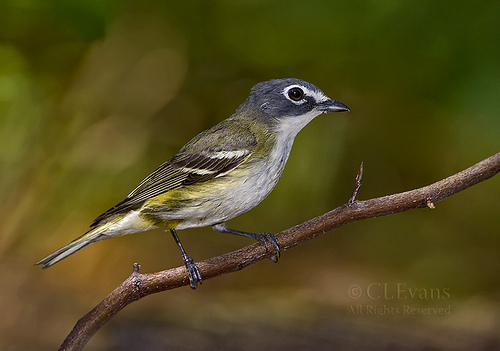
the bird has a grey head and a white belly with a white ring around the eye.
the small bird has a dark grey crown and a white belly and chest and a white wingbars.
the bird has a black eyering, white belly, and skinny feet.
this bird is white and brown in color with a sharp black beak, and black eye rings.
the small, colorful bird has a gray head, a white patch surrounding the eye and superciliary, a short, rounded beak, a white throat, breast and belly and some green patches on the abdomen.
a small bird, with a green back, black crown, white belly, and yellow flank.
this bird is white, gray, and yellow in color, with a small black beak.
this small bid has a bluish-grey rounded head, white eyerings and a pointed beak.
this particular bird has a belly that is white with black patchesa small colorful bird, with green coverts, and 2 white wingbars.
Species: Blue Headed Vireo